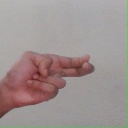
अक्षर: ह